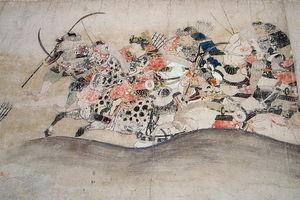
L'Ōshugosannenki est un emaki composé de rouleaux illustrés conservé au musée national de Tokyo. Elle prend place durant trois années de l'époque Heian de 1083 à 1088. Elle raconte la guerre de Gosannen entre les provinces de Mutsu et Dewa respectivement emmenées par Minamoto no Yoshiie et Kiyohara no Iehira. Le terme « trois années » correspond aux années 1086 à 1088. L'œuvre a été créée deux fois, une fois en 1171 puis en 1347. De nos jours, seuls les rouleaux de 1347 existent encore.